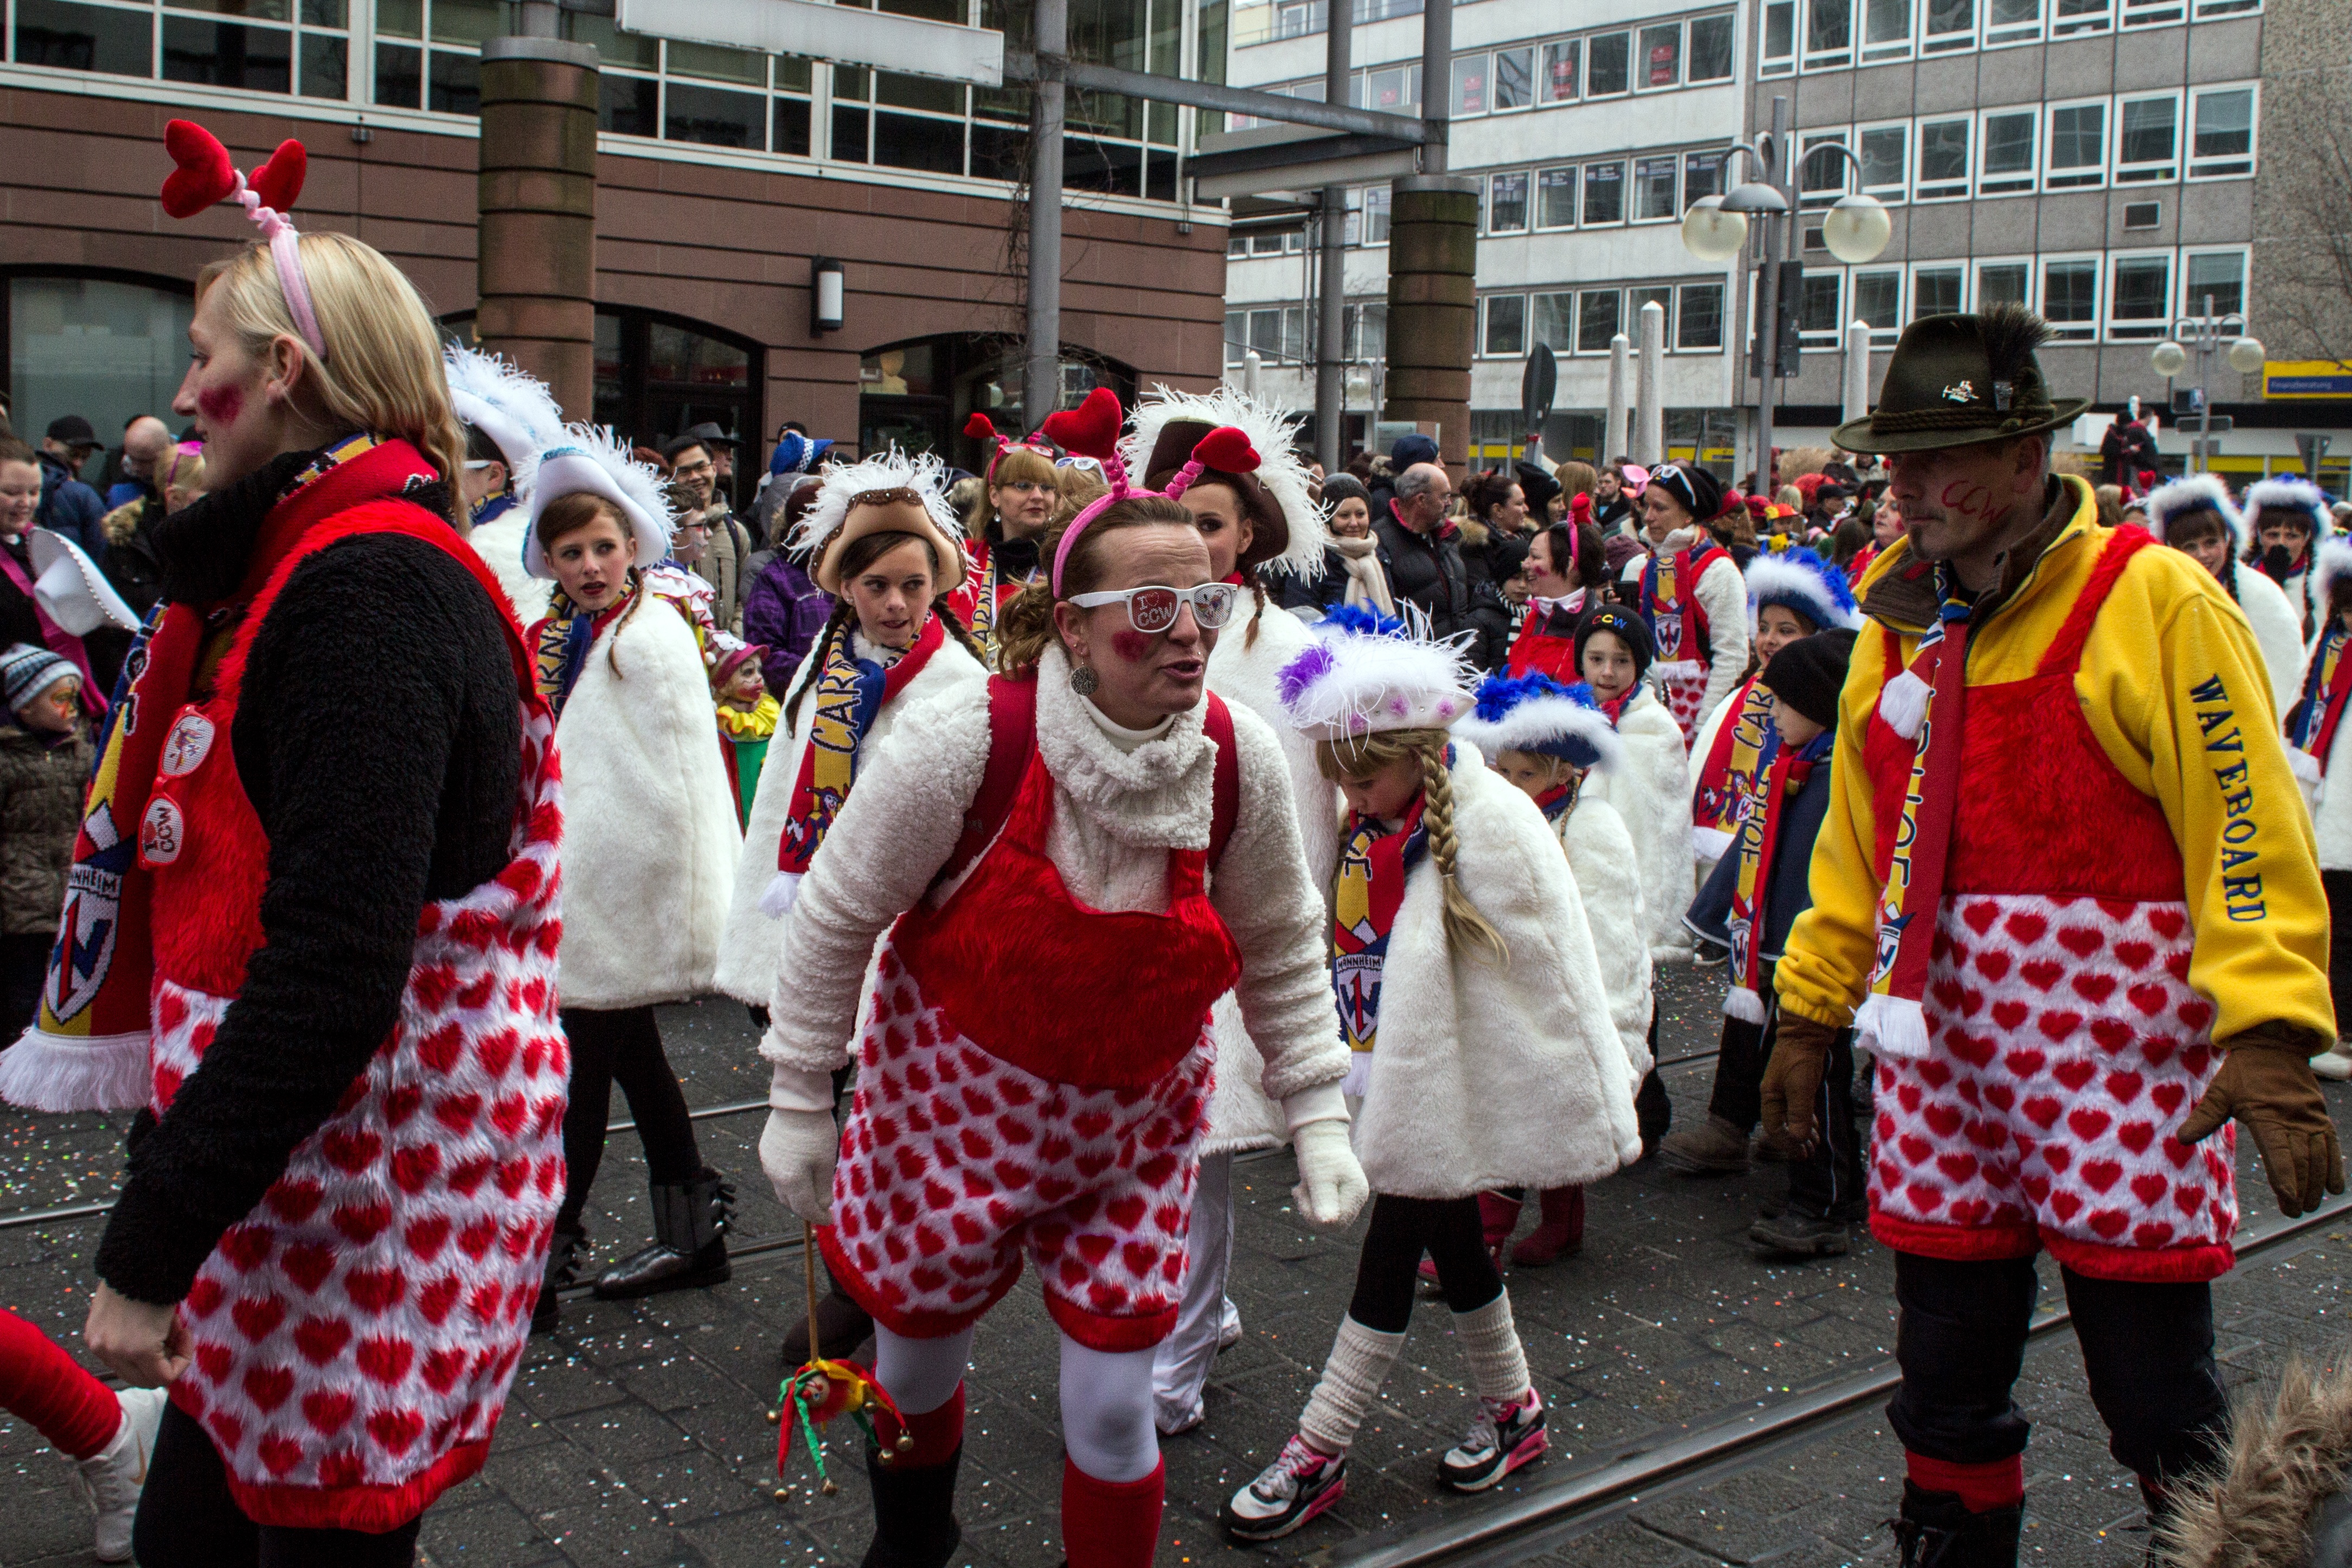
crowd, carnival, parade, festival, move, event, marching, street carnival